Peruvian pollada

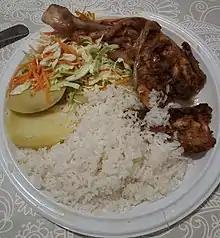
Homemade pollada

Pollada is a Peruvian chicken dish. It is one of the most popular dishes in traditional Peruvian cuisine. It is a special dish because it is often prepared for fundraising events to help a particular need, such for charity or to pay for medical bills.